Porsche 911

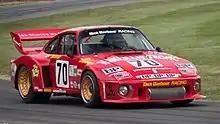
The Porsche 935 known for its signature "slant nose" front

For the 1975 model year, Porsche introduced the first production turbocharged 911. Although called the 930 Turbo (930 being its internal type number) in Europe, it was marketed as the 930 Turbo Carrera in North America. The body shape incorporated wide wheel-arches to accommodate the wide 205/50R15 & 225/50R15 Pirelli P7 tyres, and a large rear spoiler often known as a "whale tail" on the early cars (modified from the original 1974 IROC design). They were initially fitted with a 3.0-litre engine producing , and a four-speed manual transmission.